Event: Nepal Earthquake
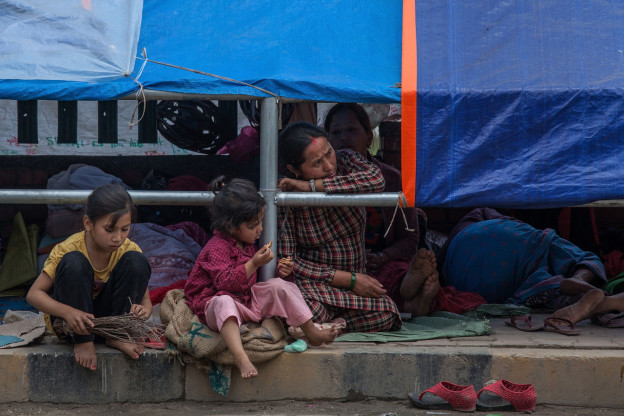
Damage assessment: no_damage